Egypt–Turkey relations

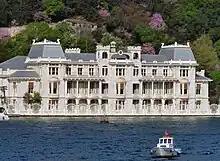
Consulate-General of Egypt in Istanbul

Following the anti-government protests in the middle of 2013 that led to the overthrow of Egyptian President Mohamed Morsi who was strongly backed by Turkey's ruling Justice and Development Party (AKP), signs of strained relations rose between the newly appointed interim government of Egypt and Recep Tayyip Erdoğan's government in Turkey, mainly due to Erdoğan's pro-Brotherhood views, culminating with the August 2013 sit-in raids in Rabaa and Nahda by security forces, where sit-ins organized by the Muslim Brotherhood were dispersed, leading to clashes that resulted in 638 deaths, of which 43 were police officers. The incident resulted in both countries recalling their respective ambassadors and was met with several verbal assaults by Erdoğan, who described the event as "anti-democratic" and referred to it as a "massacre," while suggesting that Egypt's leaders should be put under a "fair and transparent trial." This was followed by a suspension of military exercises involving the two countries. Erdoğan also accused the Egyptian military of conspiring with Israel to topple Morsi's government at an expanded meeting of the provincial chairs of his ruling AKP and claimed to possess "proof" for that: "This is what has been implemented in Egypt. Who is behind this? Israel. We have evidence". The claim was rejected by the Egyptian interim government, describing it as "baseless" and intended to "strike at the unity of Egyptians," with presidential spokesperson Ahmed Muslimani saying that "agents of the West should not give lessons in patriotism".